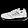
Label: Sneaker